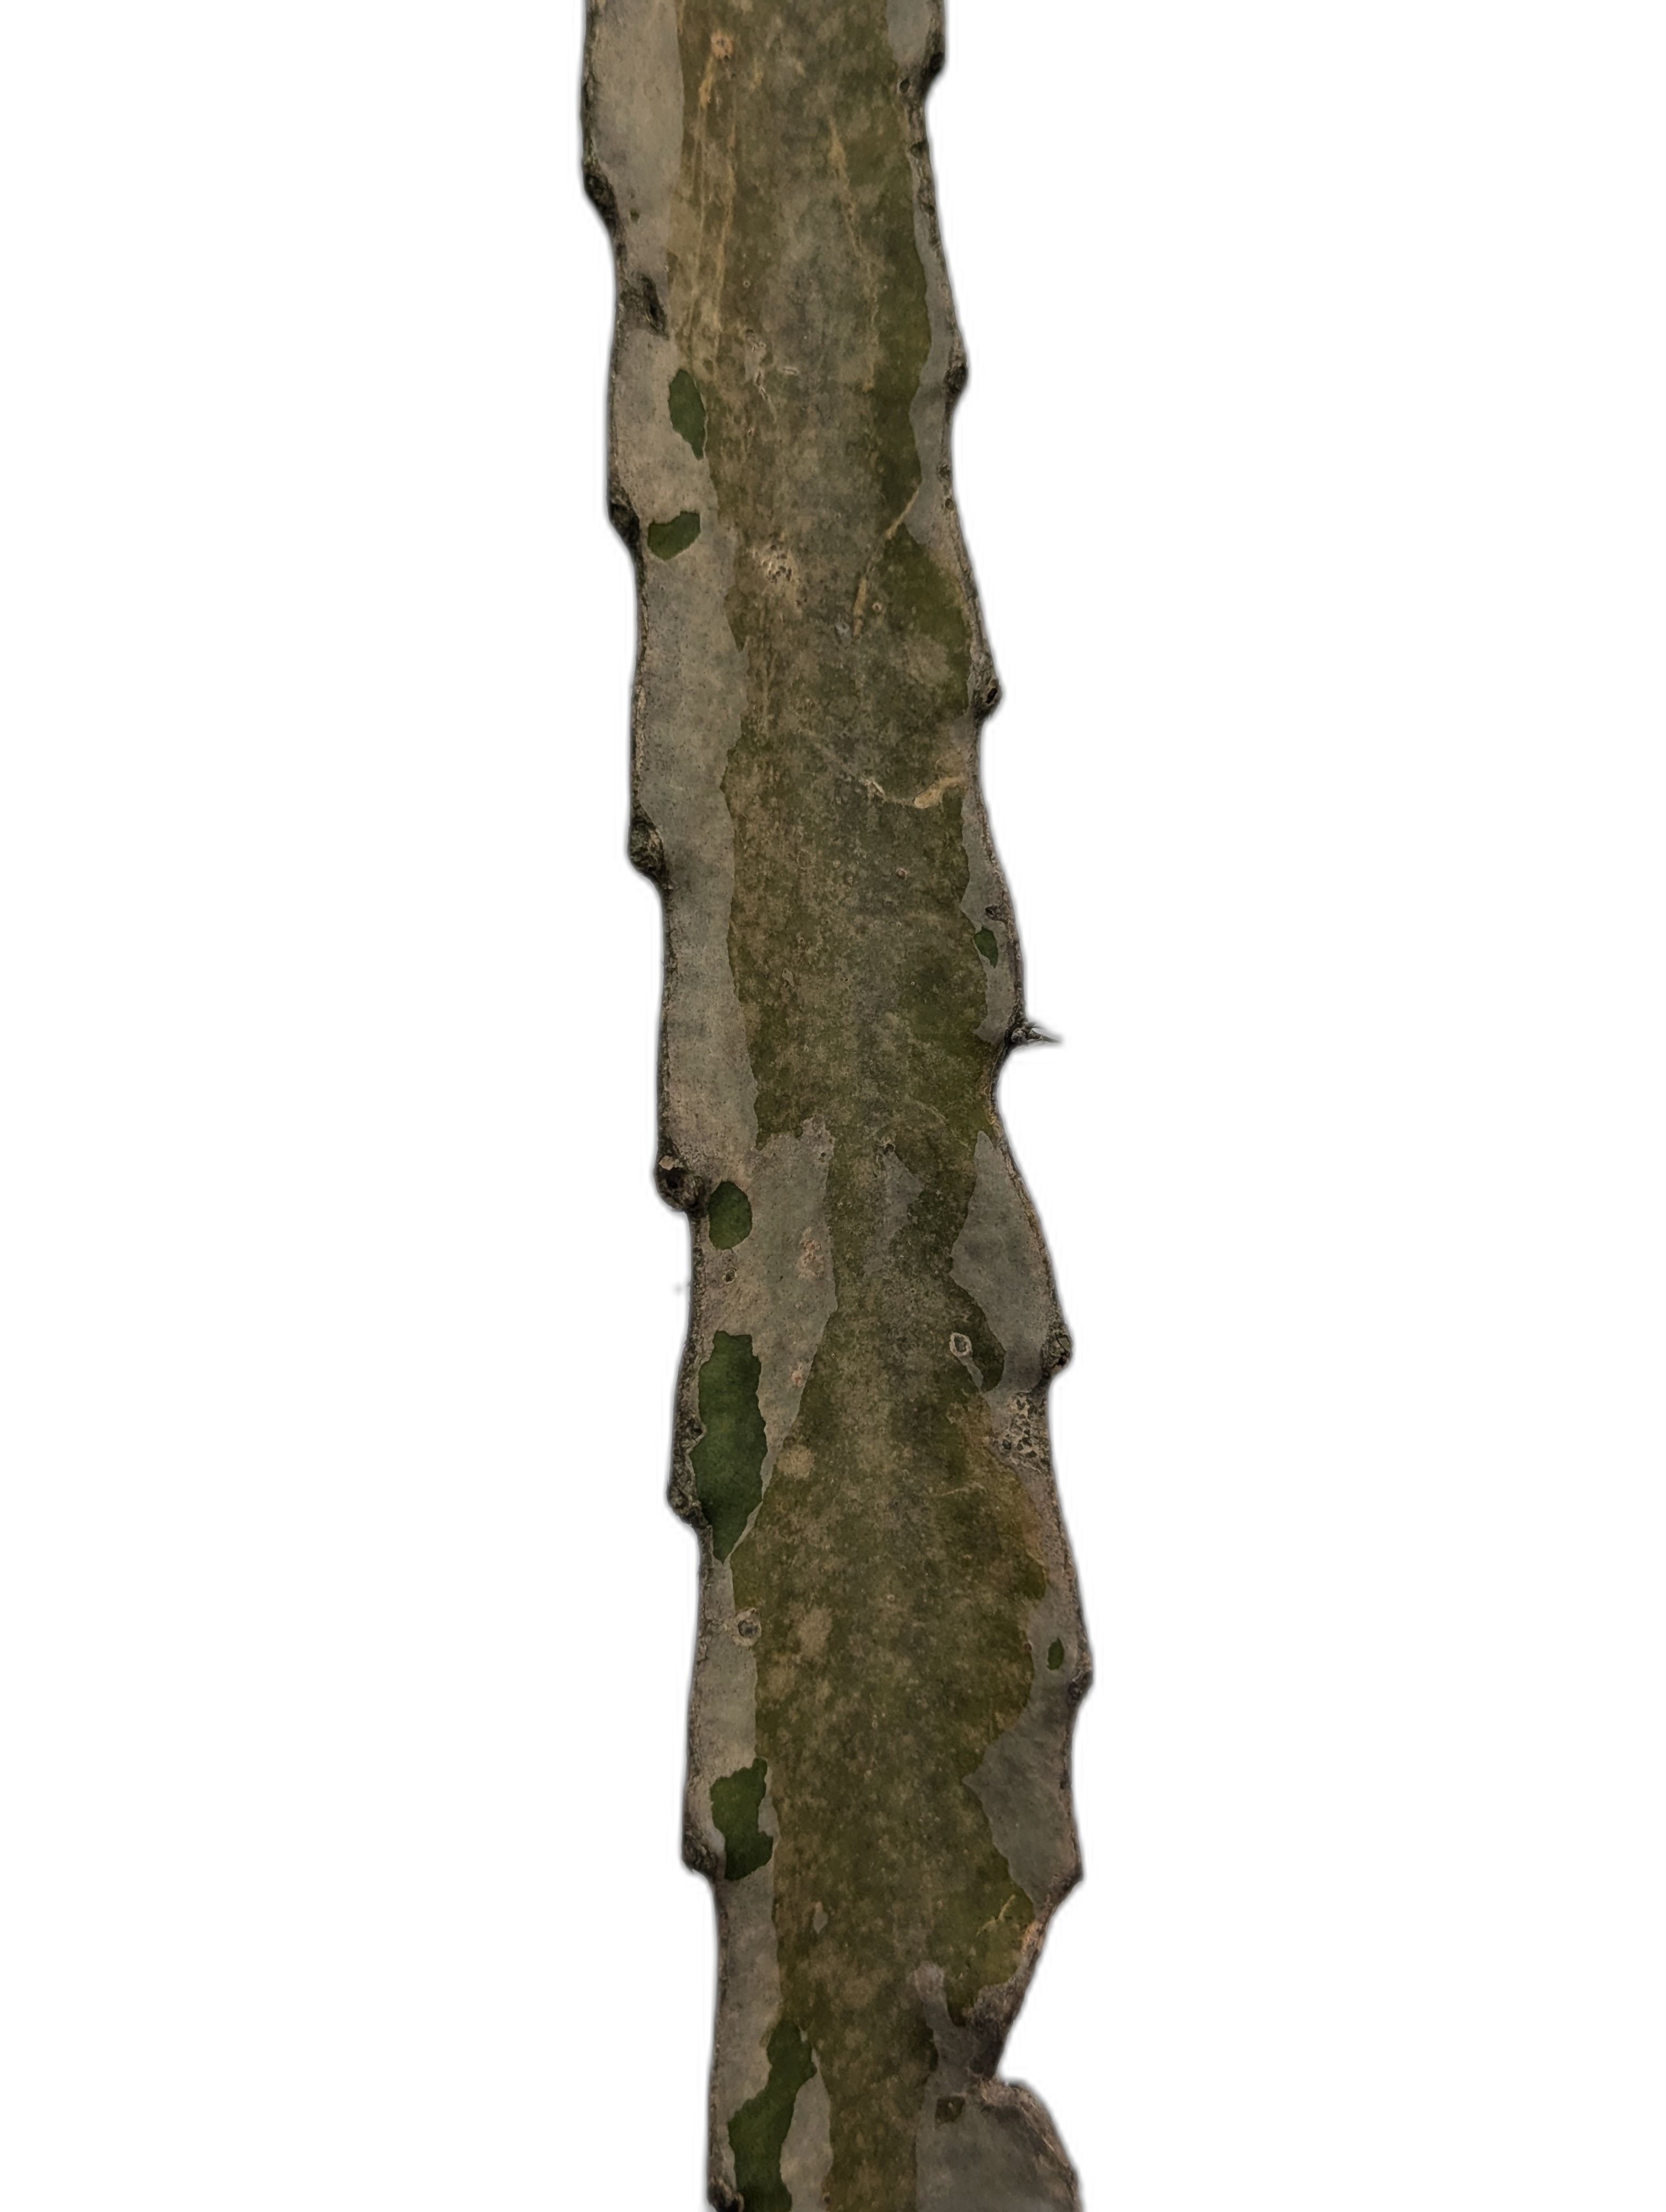
Label: Bad leaf